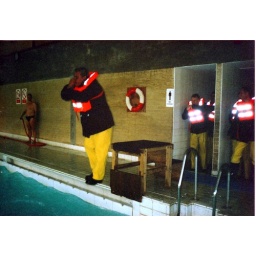
bottle jump in the FSC swimming pool basic training for sea survival